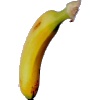
Label: Banana Lady Finger 1